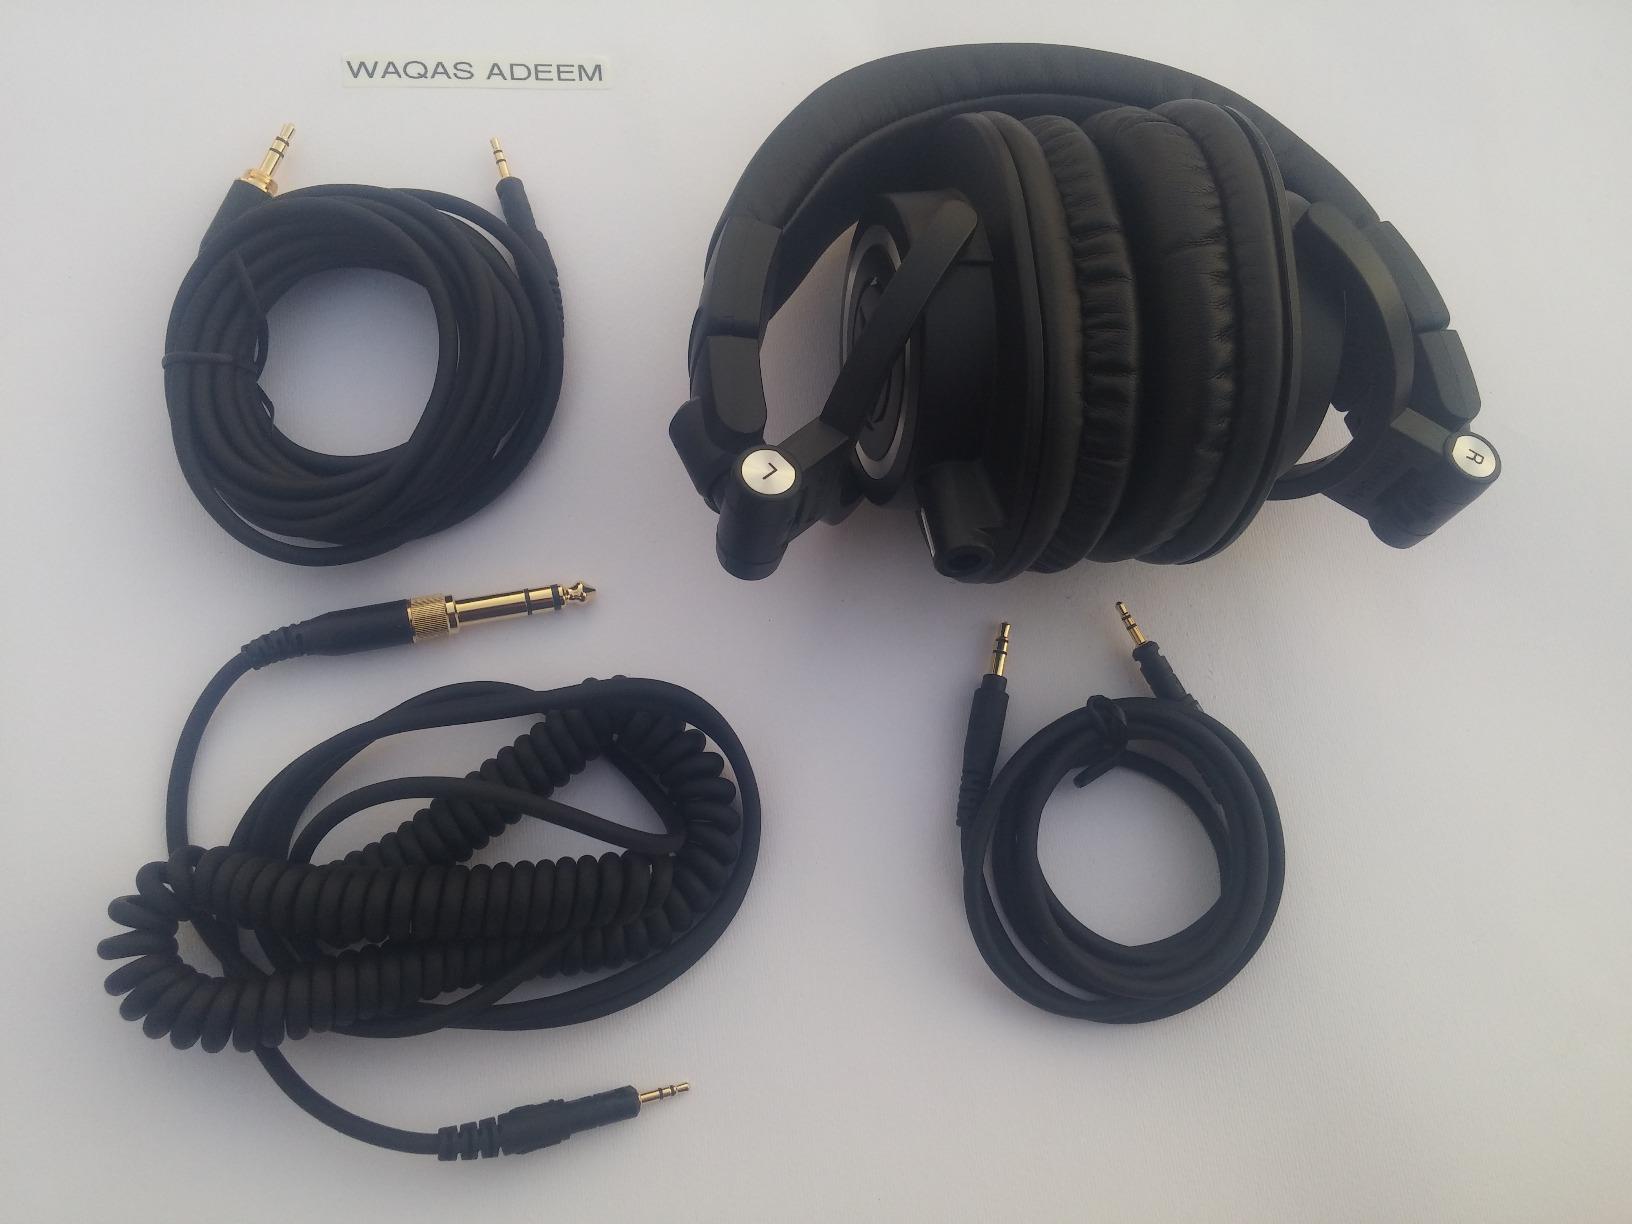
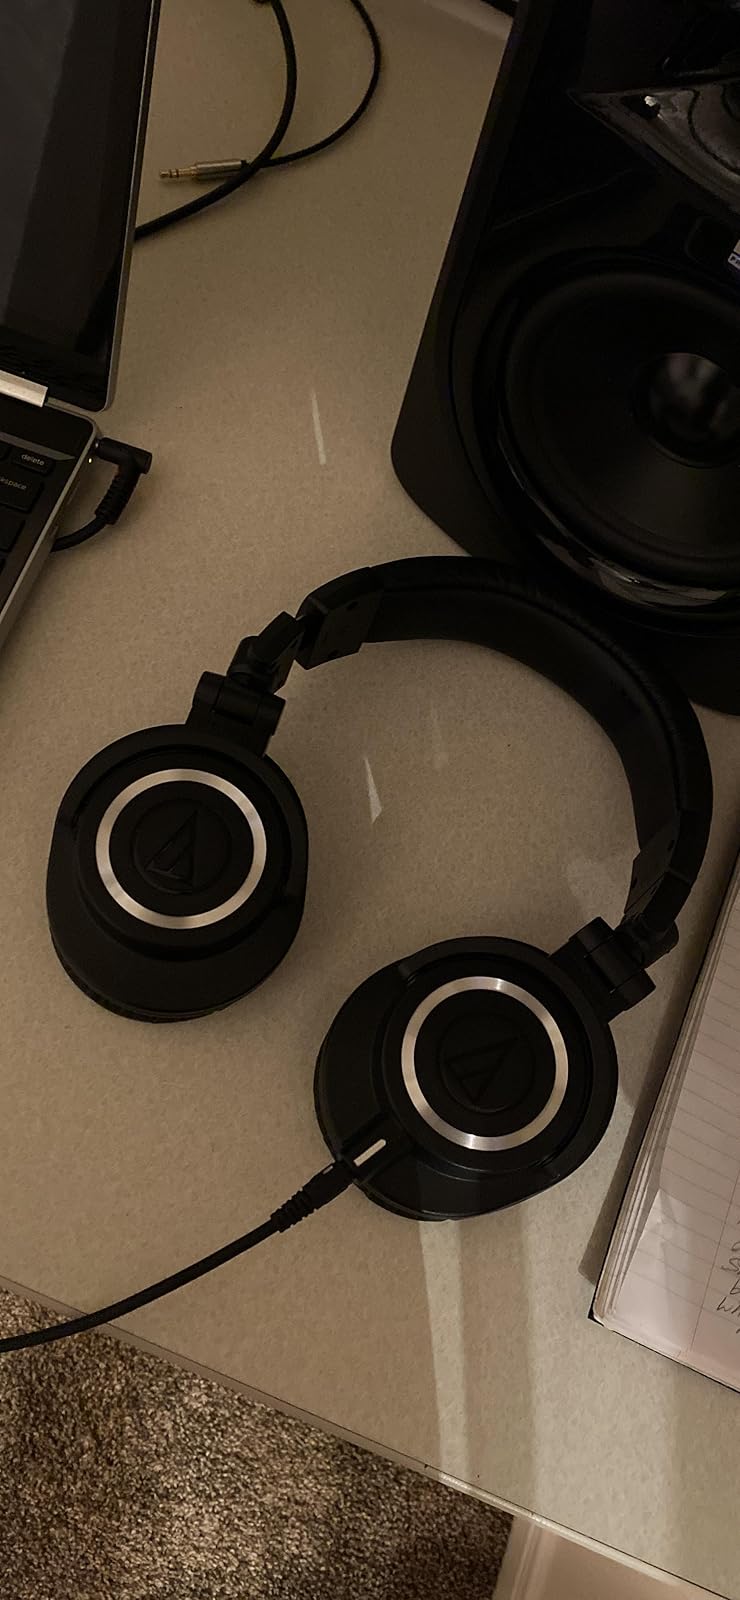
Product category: headphones
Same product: yes